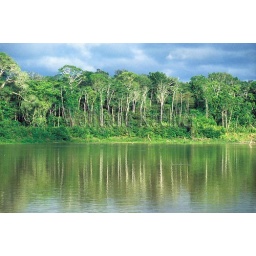
Amazon river, rain forest trees reflecting in river